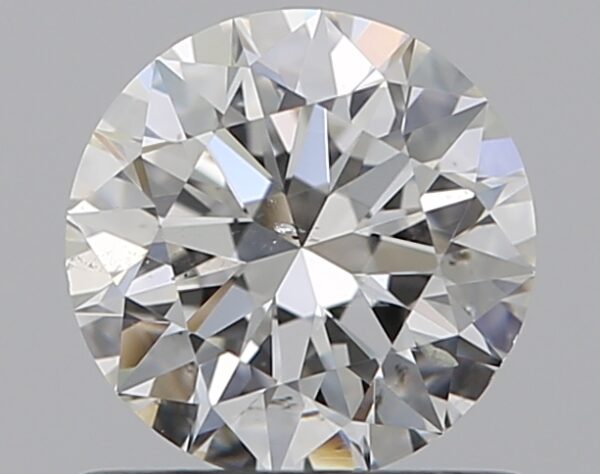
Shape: round
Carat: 0.7
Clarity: SI2
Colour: H
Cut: EX
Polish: EX
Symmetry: EX
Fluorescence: F
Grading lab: GIA
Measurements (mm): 5.66 x 5.69 x 3.52